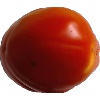
Label: Tomato 1